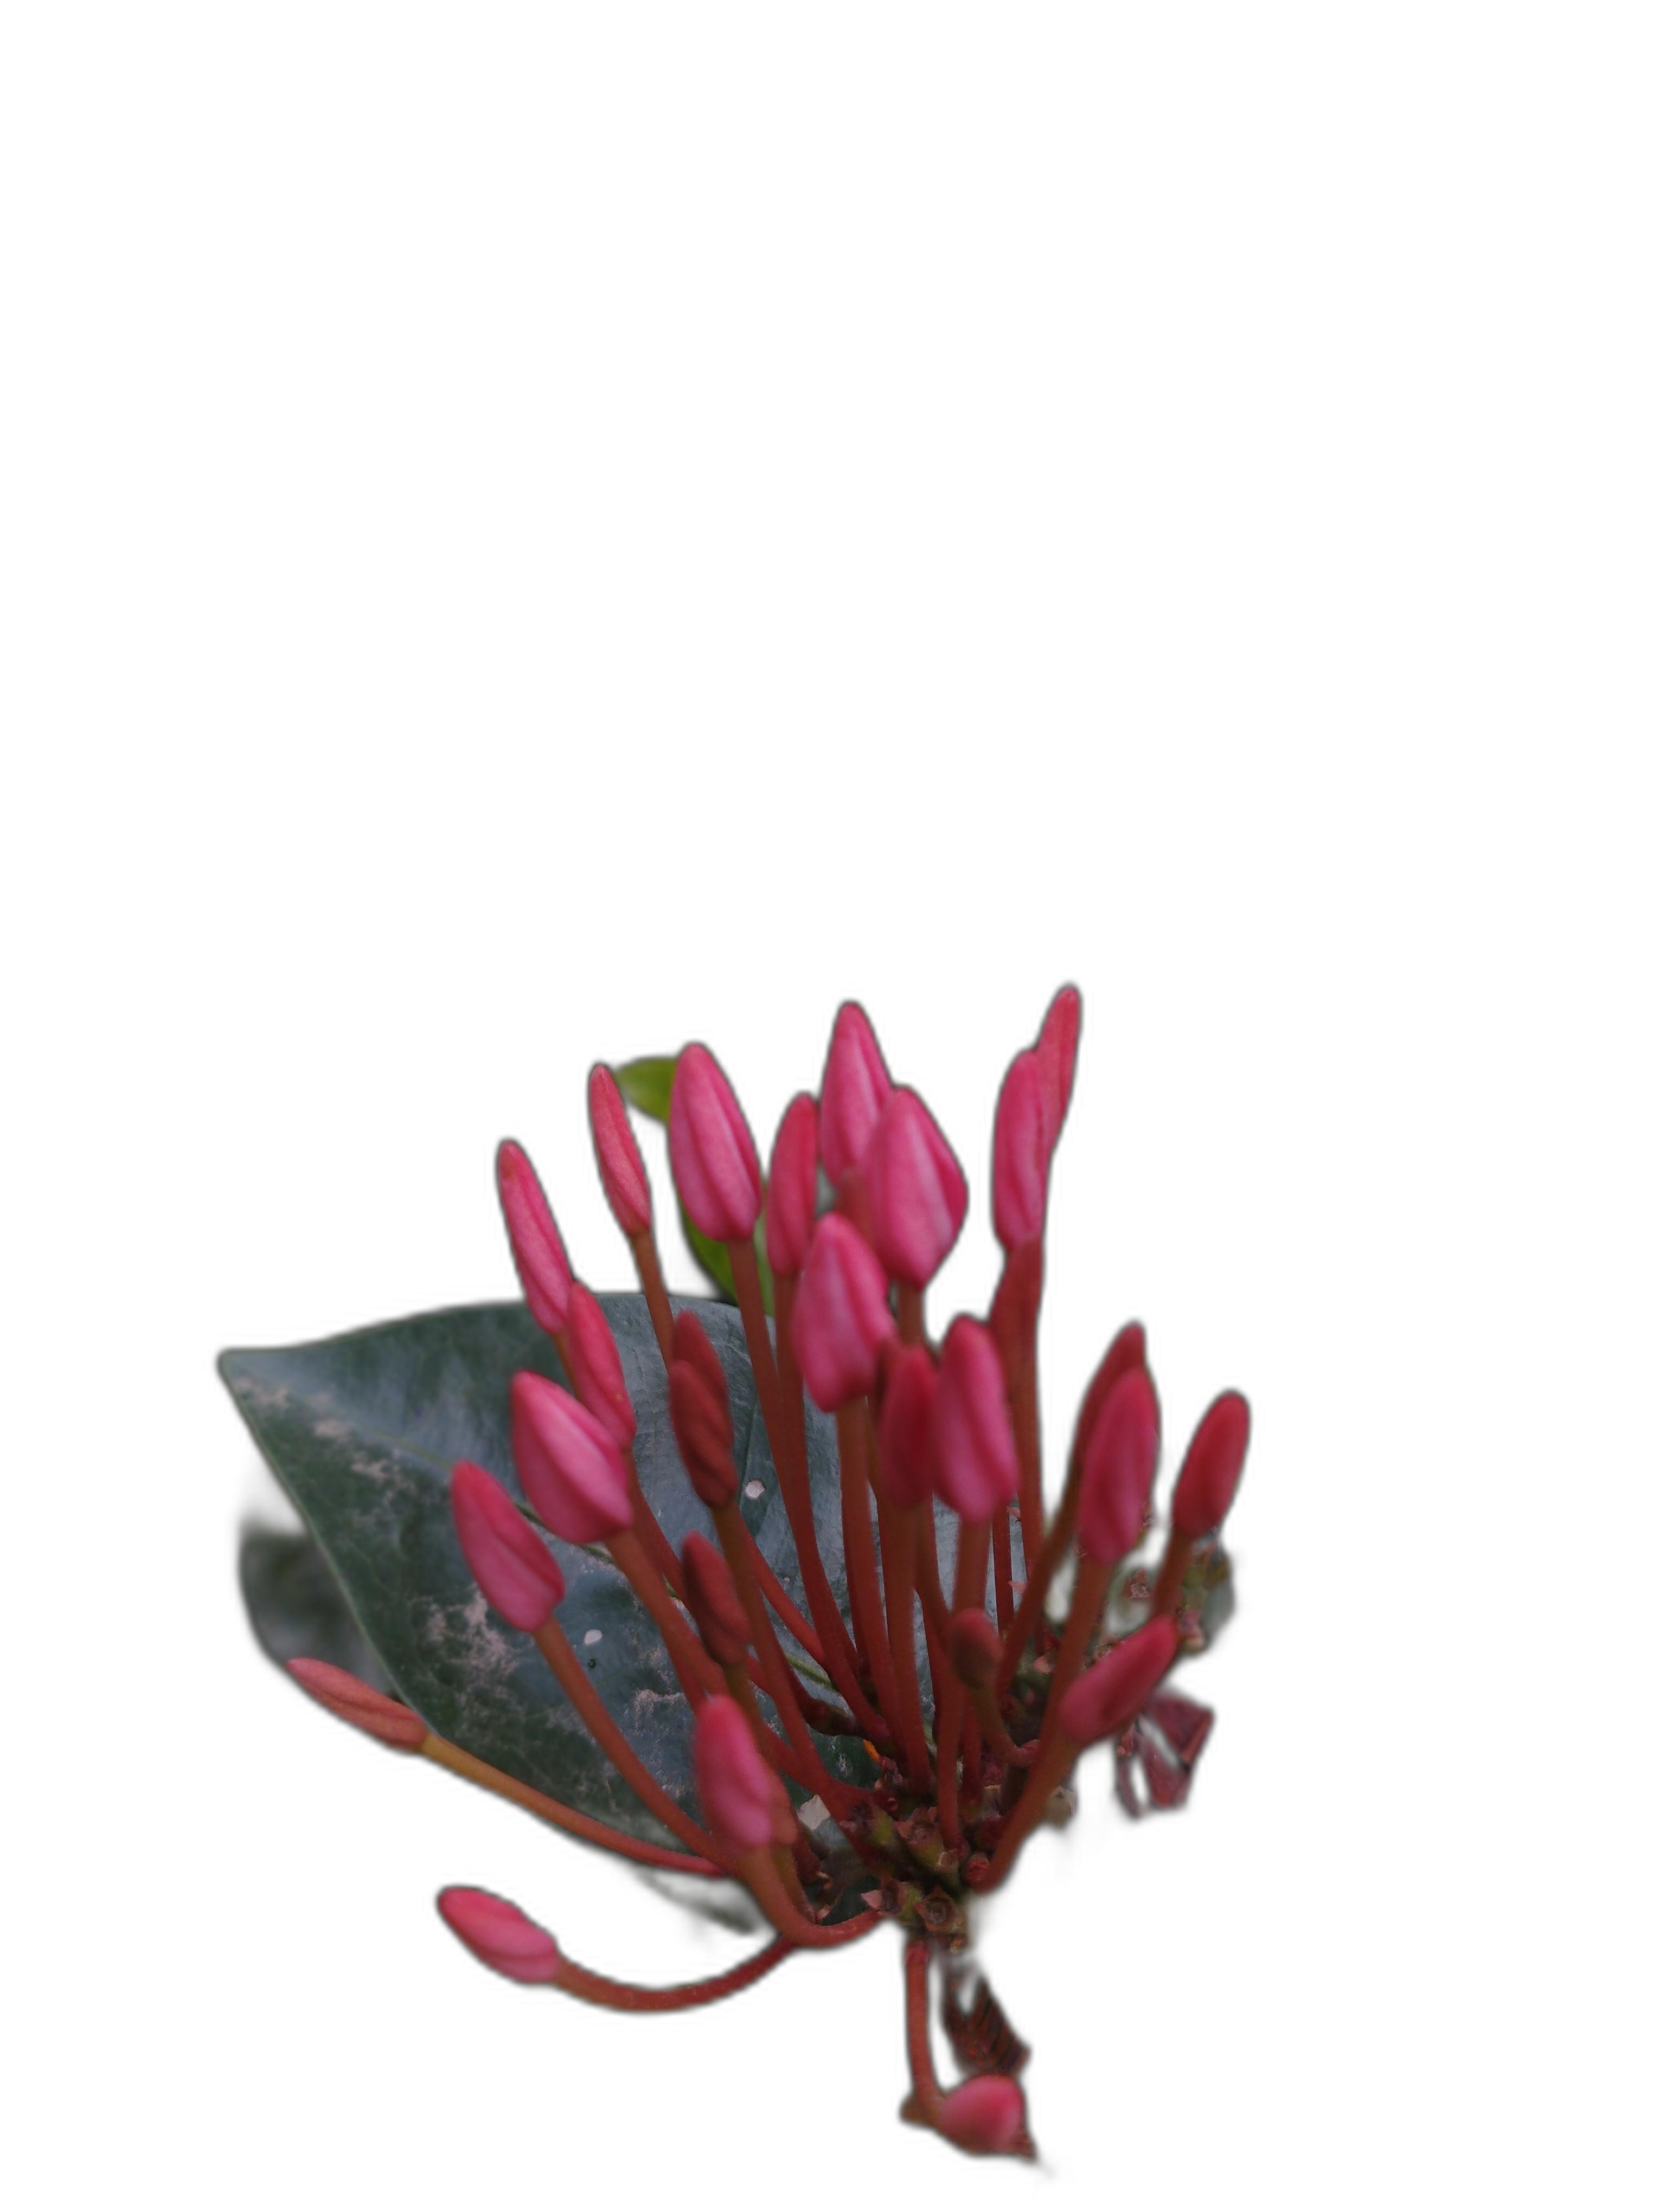
Label: Jungle geranium